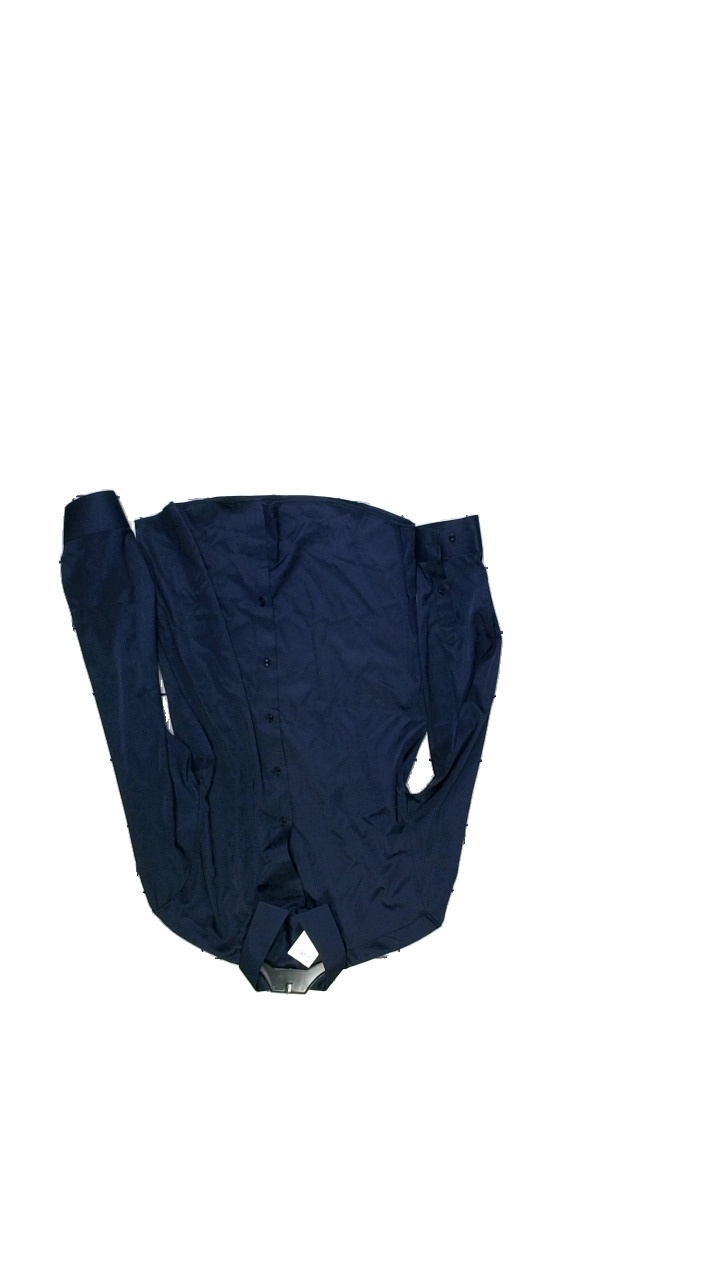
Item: Shirt (Men)
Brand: Missing
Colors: Blue
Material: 95% Polyester, 5% Spandex
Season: Summer
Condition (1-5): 4
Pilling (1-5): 4
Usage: Reuse
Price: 100-150